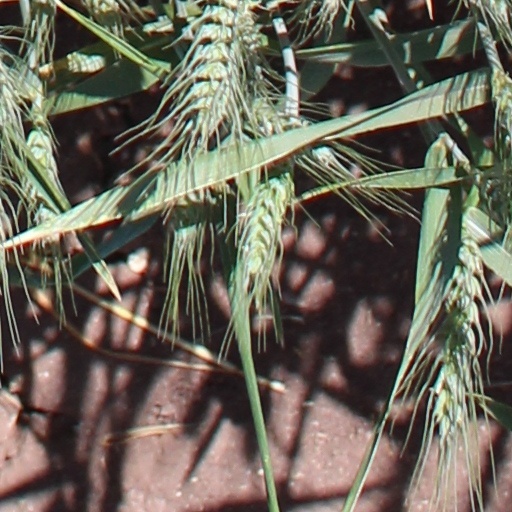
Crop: wheat